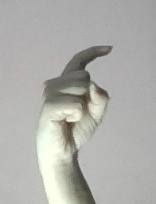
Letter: ra